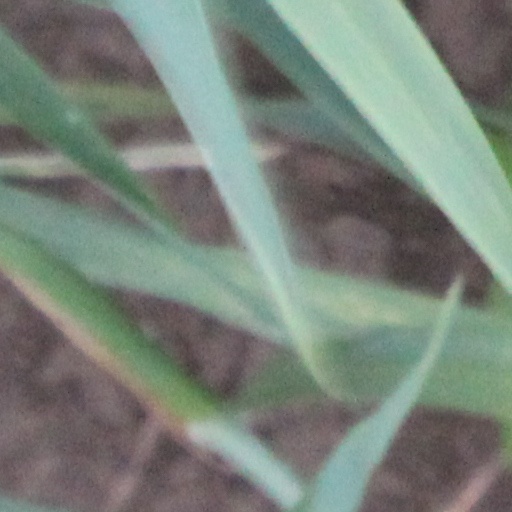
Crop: wheat